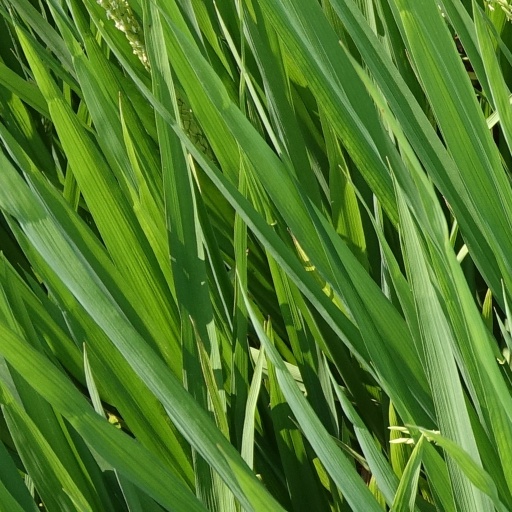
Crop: rice